Borani

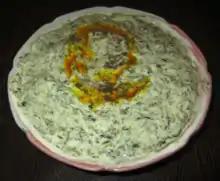
made from yogurt and spinach, Saffron.

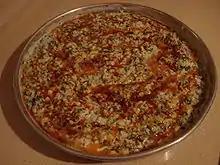
Turkish borani with spinach

Borani is a salad dish from Iranian cuisine. It is also found in Turkish cuisine where it is associated with certain provinces like Isparta, Urfa and Van. Some versions are made with spinach and yogurt, while the Ancient Persian borani was made with eggplant, and a regional version from Urfa is made with lamb and vegetarian meatballs. Borani is also popular in the Caucasus and Afghanistan.